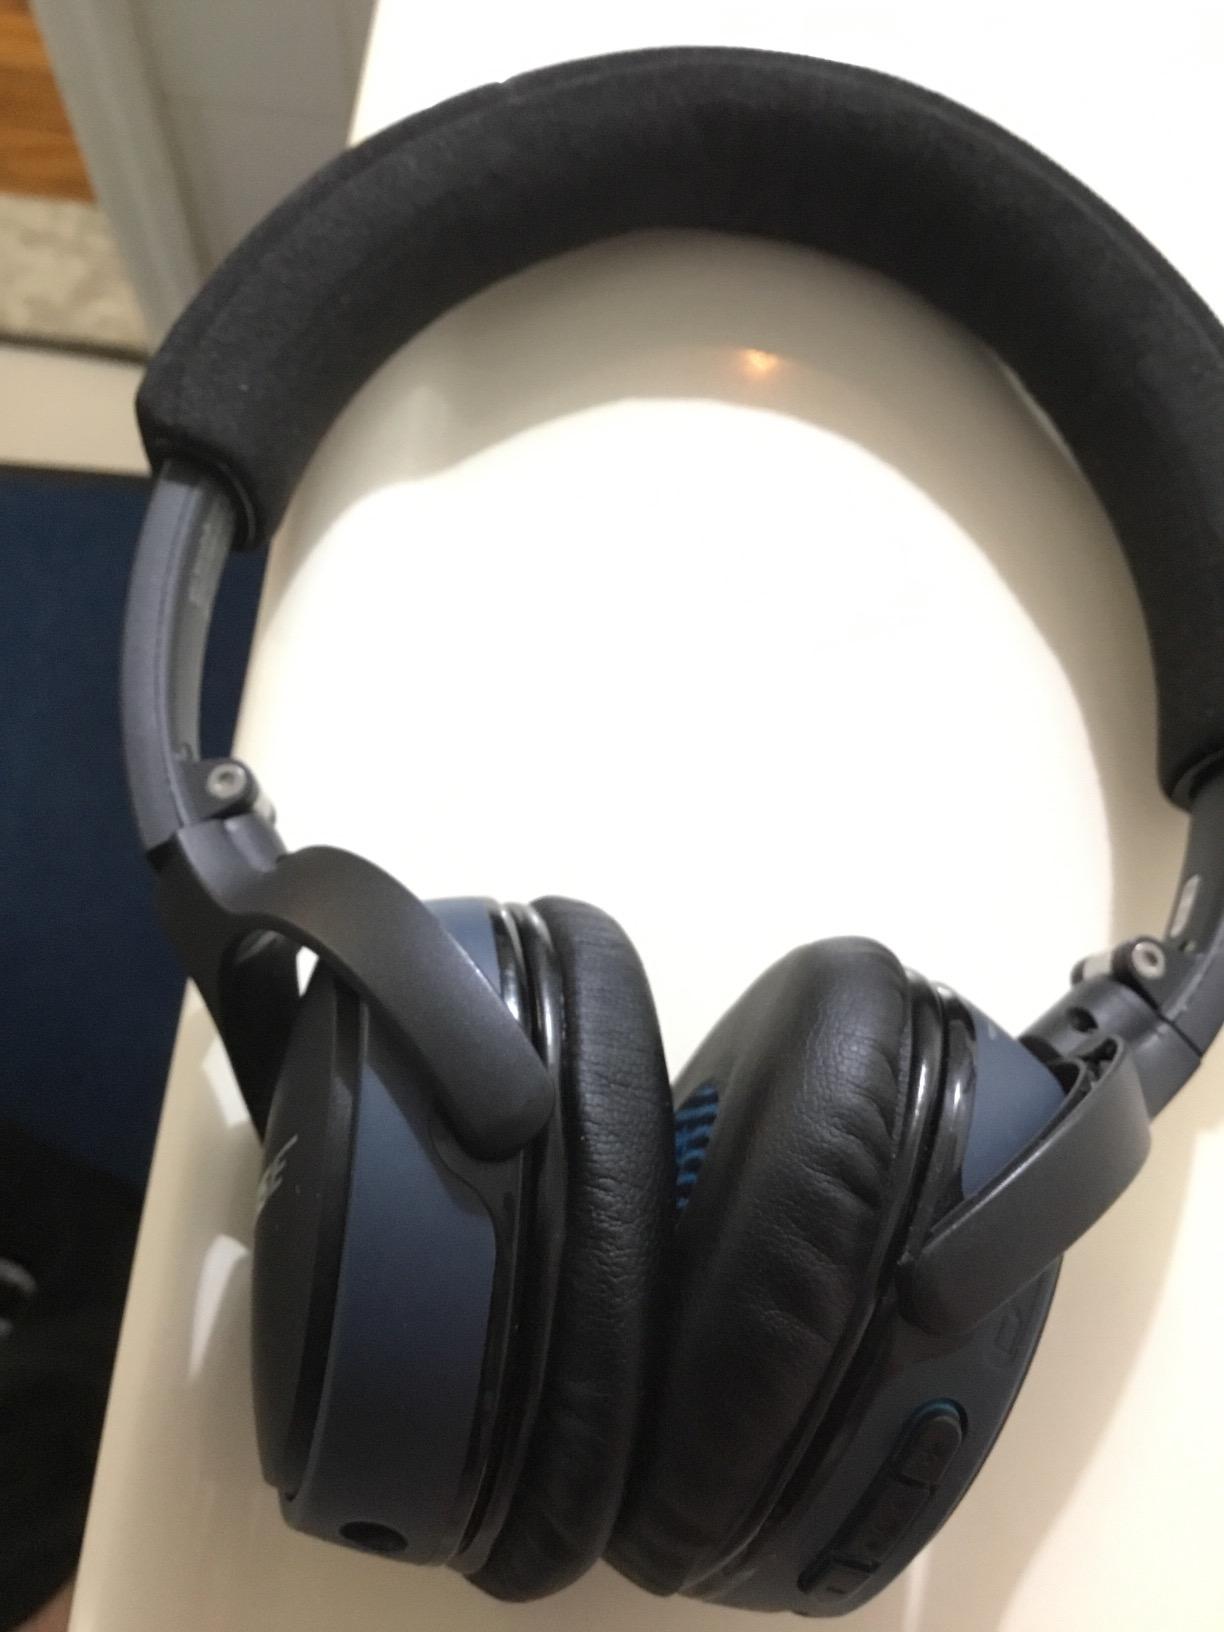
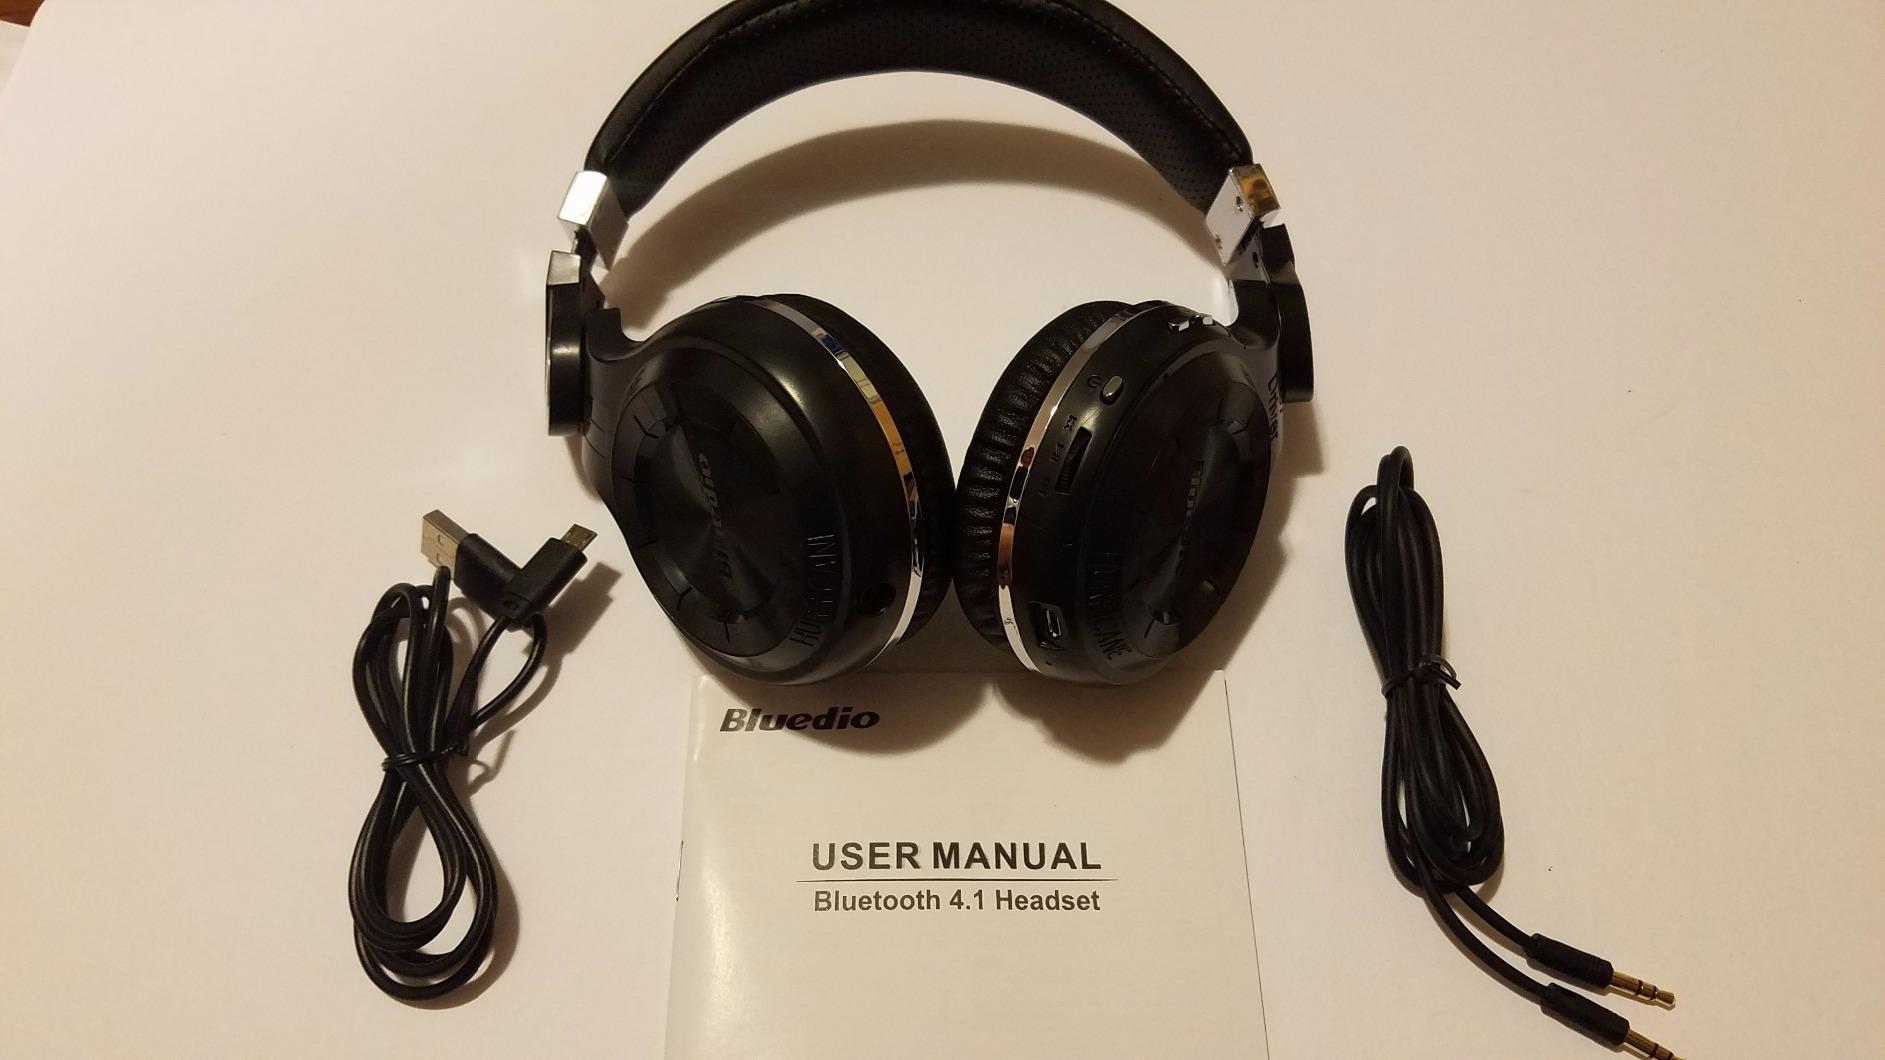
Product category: headphones
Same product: no